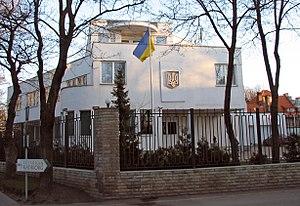
Voici les représentations diplomatiques de l'Ukraine à l'étranger :